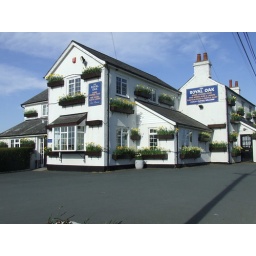
I don't think I've ever seen so many daffs in window boxes in my life. This place looks beautiful.